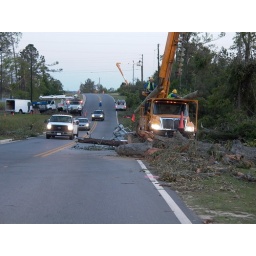
Telephone pole still laying in the road